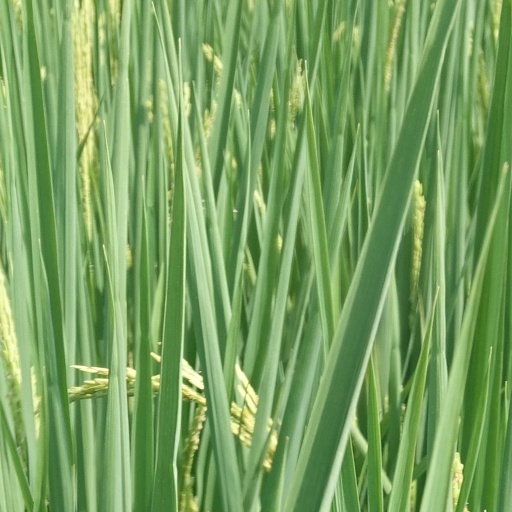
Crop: rice